Allegro (musical)

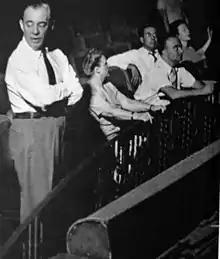
Rodgers (nearest to camera) and others at a rehearsal for "Allegro"

Sondheim later expressed his view of de Mille's directing, calling her "a horror. She treated the actors and singers like dirt and treated the dancers like gods ...[she was,] I think, an extremely insensitive woman, an excellent writer, and a terrible director, in terms of morale, anyway. That was my first experience of bad behavior in the theatre." However, Rufus Smith, who played the minor role of the football coach, stated, "Never again in my life will I experience what it is like to stop a show cold, by doing exactly what she taught me". The immense job of directing the play finally proved too big for de Mille, who stated "I can't do the new dances and the new songs and the new book," and Hammerstein stepped in to direct the dialogue. According to Rodgers biographer Meryle Secrest, at this point the cast was up in arms over de Mille's treatment of them. James Mitchell, one of the dancers in the production, later stated that de Mille was better at directing dancers than actors, as actors come to the stage with preconceived notions about how to play a part, and dancers do not.